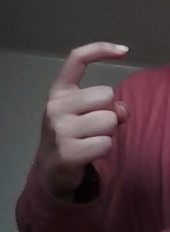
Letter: ra